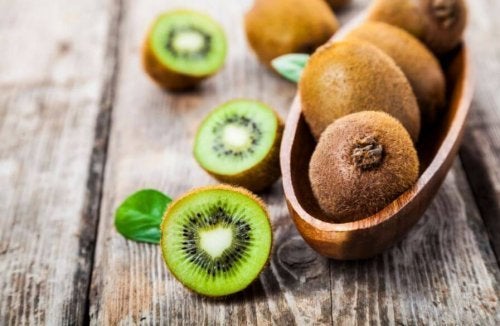
Label: Kiwi